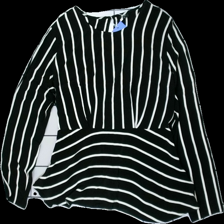
View: front
Type: Blouse
Category: Ladies
Brand: River Island
Colors: White, Black
Material: 100% viscose
Pattern: Striped
Cut: Regular
Size: M
Season: All
Damage location: bottom left
Damage 2 location: middle right
Price range: <50
Recommended usage: Reuse
Description: randig blus, början till ett hål